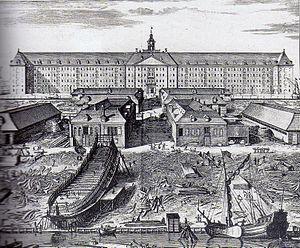
Dans le sens premier du terme, un arsenal est un établissement militaire, qui peut être « royal » ou « national », un lieu où l'on construit, entretient, répare et préserve les navires de guerre et où leurs équipements et avitaillements sont assurés. Dans un sens moderne datant du XVIIᵉ siècle, en dehors de toute référence exclusive au monde maritime, l'arsenal désigne un lieu de fabrication des armes et des munitions. Il indique par extension au siècle suivant un dépôt de matériel militaire et d'armes, ou, de façon triviale, une grande quantité d'armes.